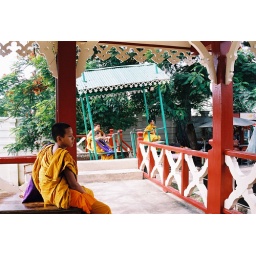
Self-constructed cable car used by monks to cross the river